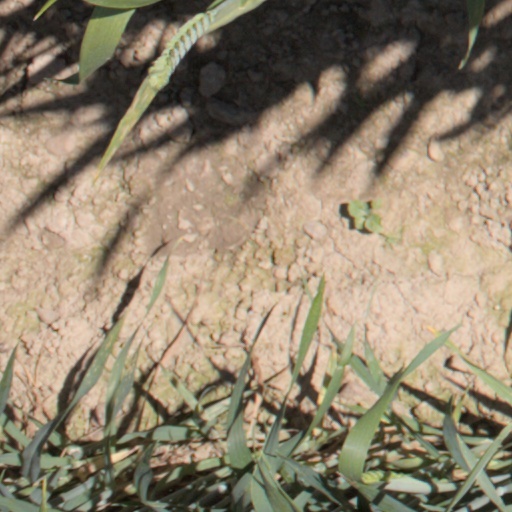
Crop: wheat